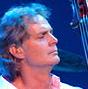
Age: 50